San Elijo Lagoon

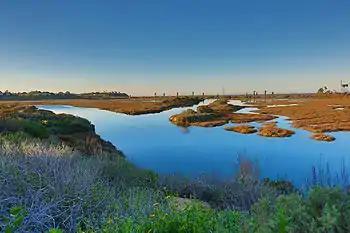
San Elijo Lagoon, 2015

San Elijo Lagoon Ecological Reserve is one of the largest remaining coastal wetlands in San Diego County, California, United States.